Ignaz Semmelweis

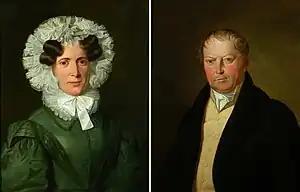
Theresia Müller and Joseph Semmelweis, the parents of Ignaz Semmelweis

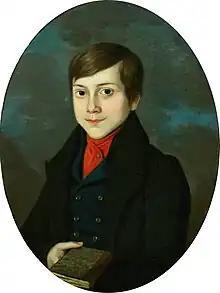
Child portrait of Semmelweis, 1830

Ignaz Semmelweis was born on 1 July 1818 in the Tabán neighbourhood of Buda, Kingdom of Hungary, Austrian Empire. He was the fifth child out of 10 of the prosperous grocer family of József Semmelweis and Teréz Müller.